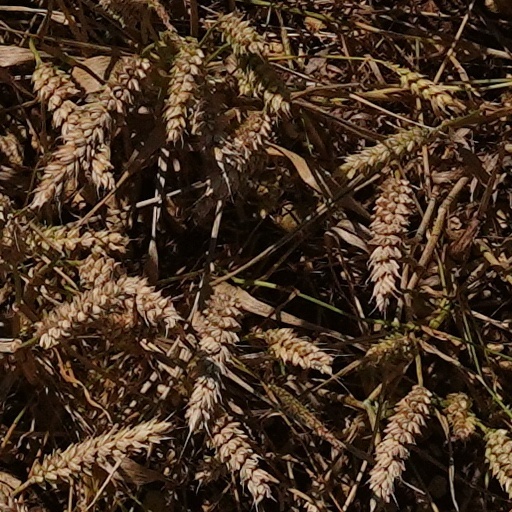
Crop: wheat